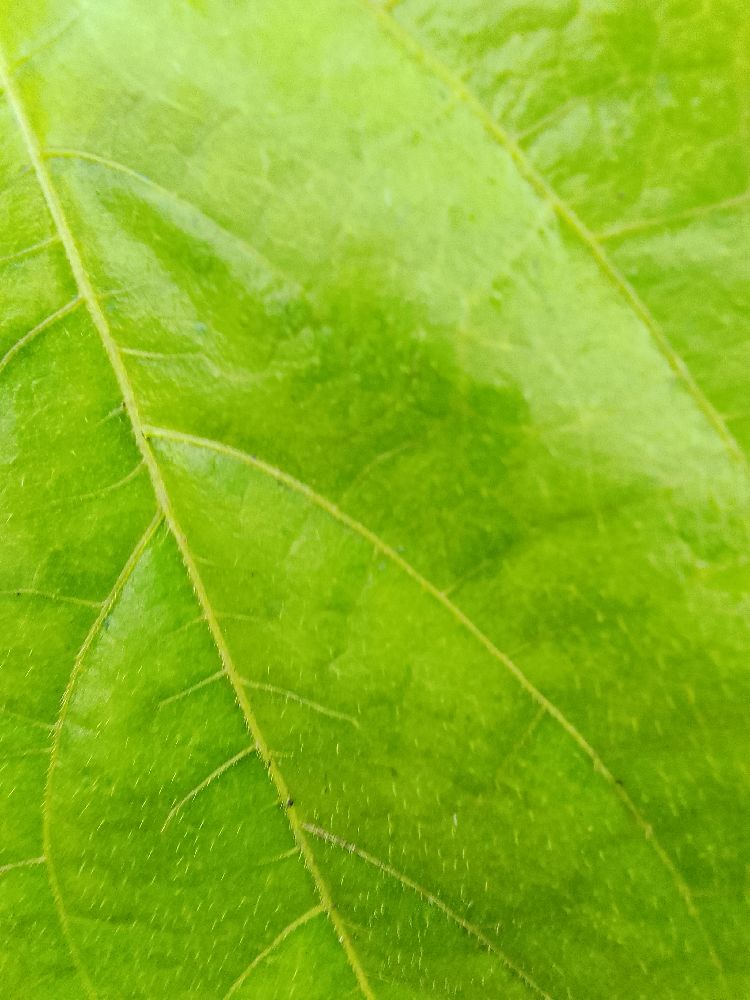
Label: healthy